Trent–Severn Waterway

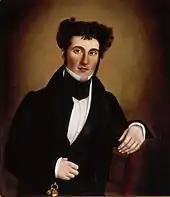
Baird would conduct most of the important surveys on the Trent–Severn Waterway.

Bethune's early efforts inspired others in the area to form plans of their own to build the complete network. Further progress ran afoul of local politics, in particular the fact that the route ran through two counties, Durham and Northumberland. These were represented by a total of three members of the Legislative Assembly of Upper Canada, each with their own ideas of where the southern end of canal should be built. John Brown was the director of the Port Hope Canal Company, while George Strange Boulton of Cobourg was busy forming the Cobourg and Rice Lake Railway with Bethune. Each favoured their own route in Durham, over the complaints of those living in Northumberland who wanted the route to follow the Trent through their county.